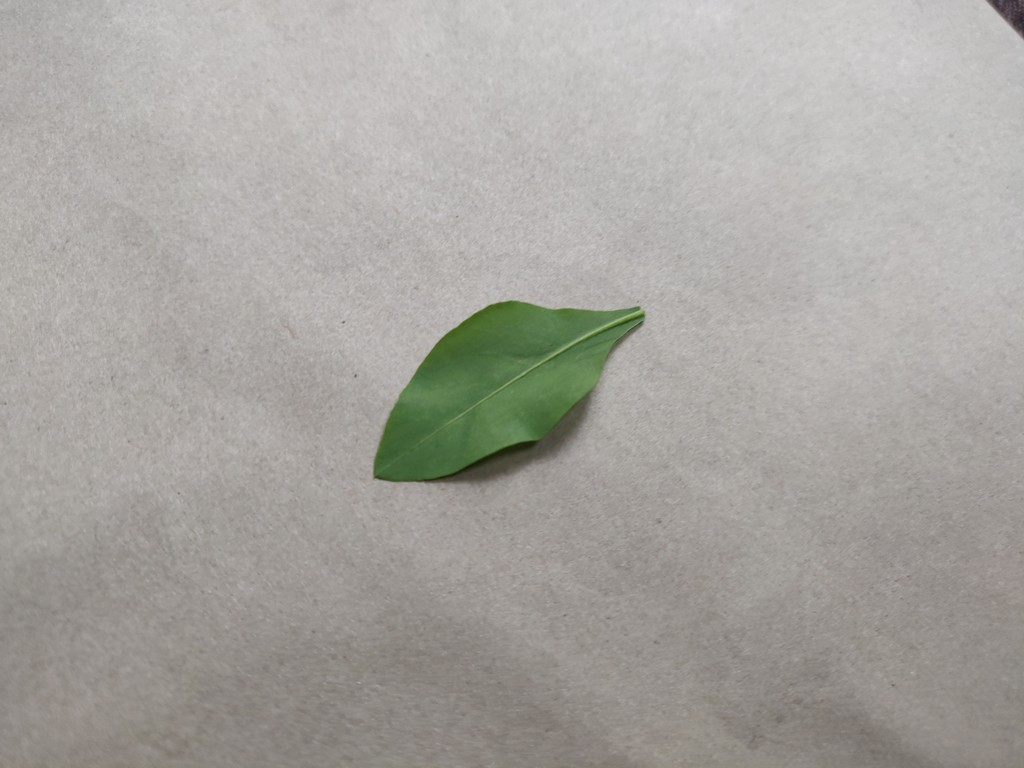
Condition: Healthy
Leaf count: single
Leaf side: back